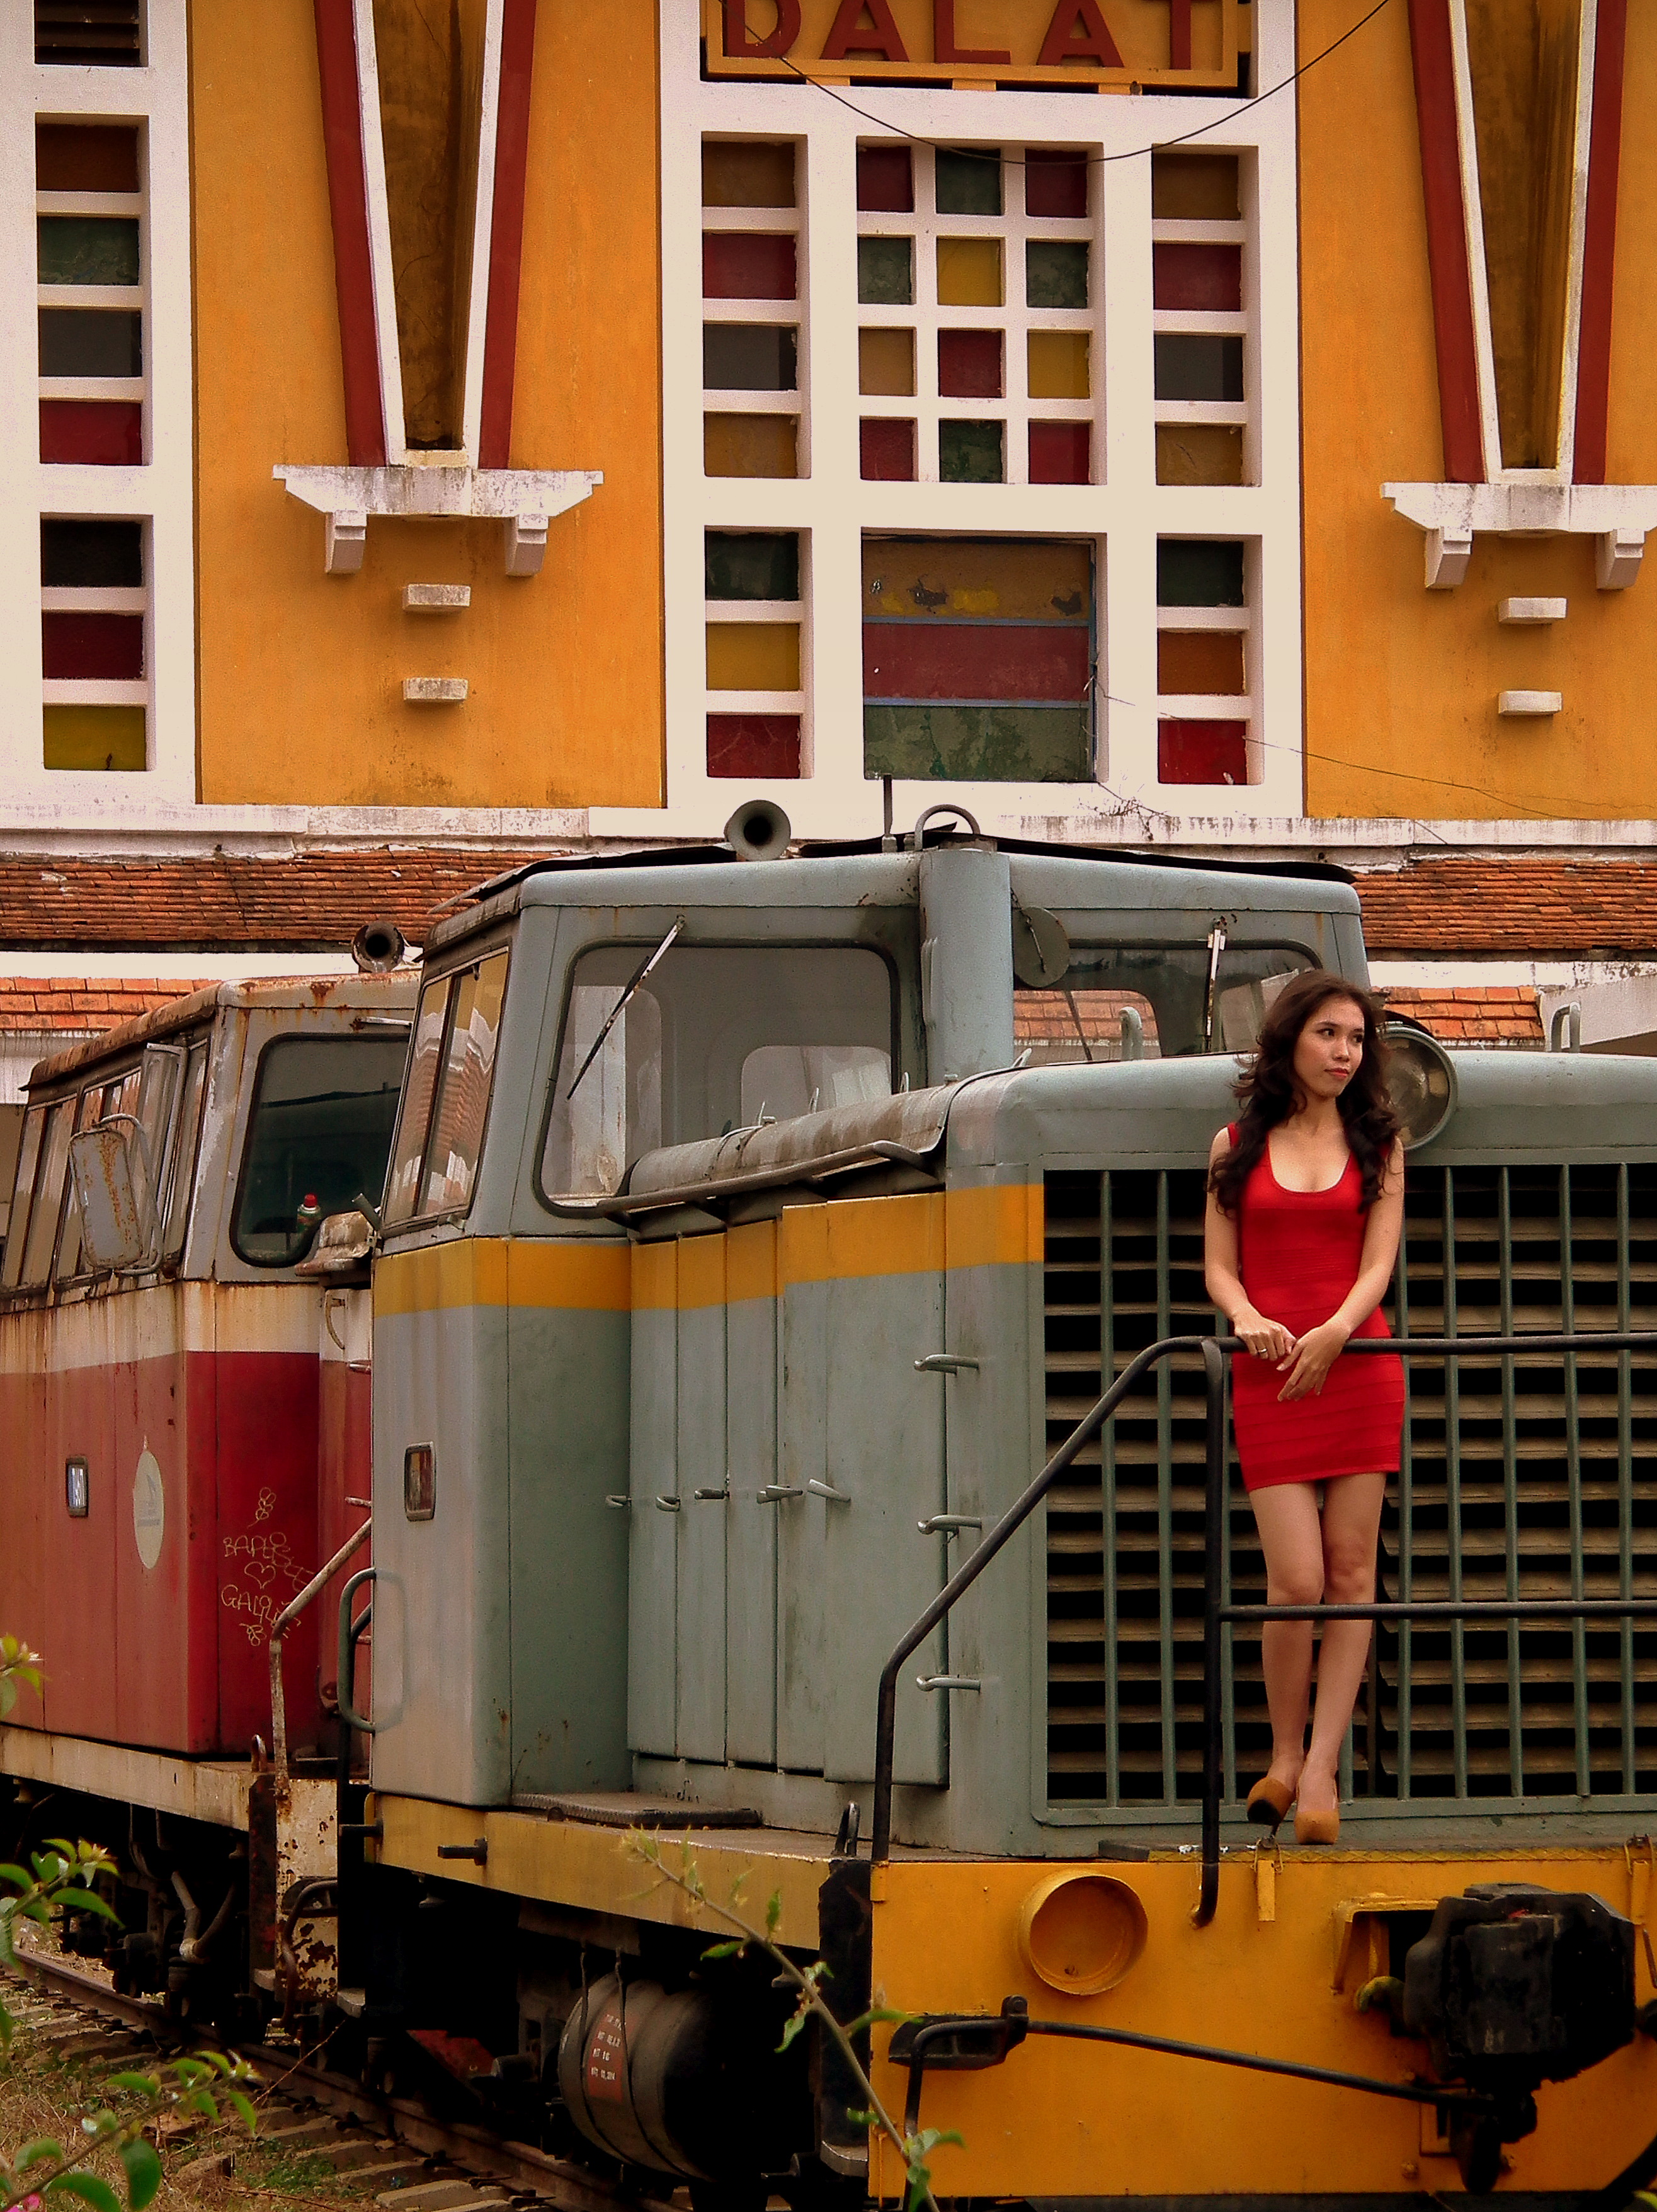
user: text: Chiếc váy người phụ nữ đang mặc trong hình có màu gì?
assistant: text: Màu đỏ.

user: text: Có bao nhiêu đầu máy xe lửa chính có thể được nhìn thấy trong hình?
assistant: text: Hai.

user: text: Tên của địa danh được viết rõ ràng trên đỉnh của tòa nhà ở hậu cảnh là gì?
assistant: text: DALAT.

user: text: Dựa trên kiến trúc đặc trưng và tên gọi, tòa nhà phía sau trong ảnh là một công trình nổi tiếng nào ở Việt Nam?
assistant: text: Ga Đà Lạt (Nhà ga Đà Lạt).

user: text: Người phụ nữ đang đứng trên phần nào của đầu máy xe lửa và phong cách kiến trúc đặc trưng của tòa nhà Ga Đà Lạt ở hậu cảnh là gì, liên quan đến giai đoạn lịch sử nào?
assistant: text: Cô ấy đang đứng ở phần đầu của đầu máy xe lửa. Ga Đà Lạt nổi tiếng với phong cách kiến trúc Art Deco, có nguồn gốc từ thời Pháp thuộc.